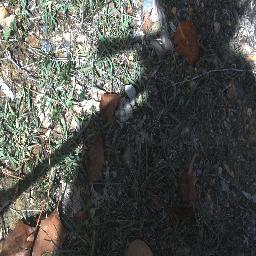
Label: negative